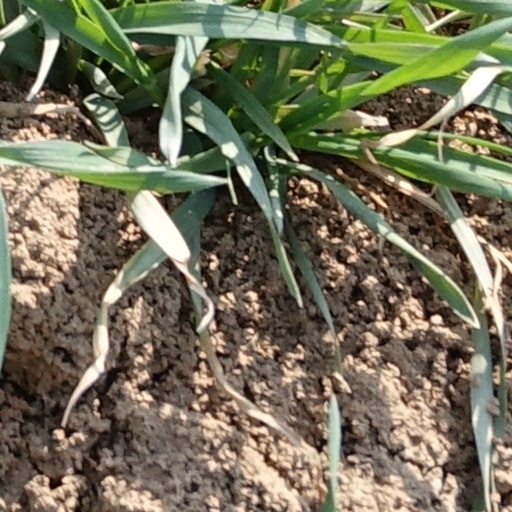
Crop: wheat